Wiring diagram

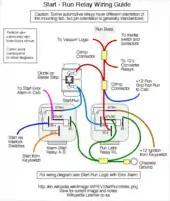
An automotive wiring diagram, showing useful information such as crimp connection locations and wire colors. These details may not be so easily found on a more schematic drawing.

A wiring diagram is a simplified conventional pictorial representation of an electrical circuit. It shows the components of the circuit as simplified shapes, and the power and signal connections between the devices.